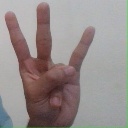
अक्षर: क्ष